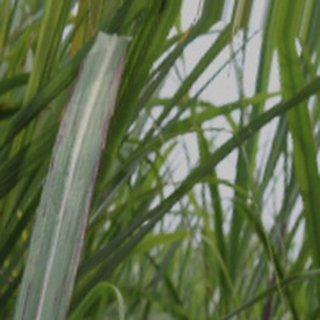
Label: sugarcane_bacterial_blight